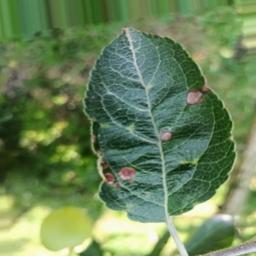
Label: Alternaria